Wittamer & Co

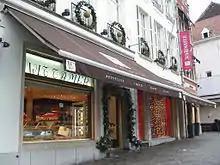
Wittamer & Co shop on the 12 Place du Grand Sablon in Brussels

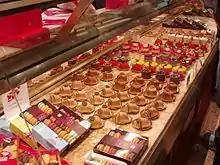
Chocolates by Wittamer

Wittamer & Co is a notable "chocolatier" based in Brussels, Belgium.